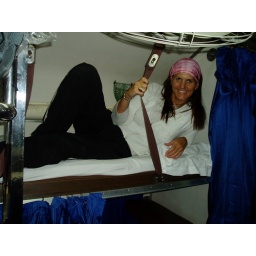
Me on a upper bed in a sleeper car (train) for our ride back to Bangkok